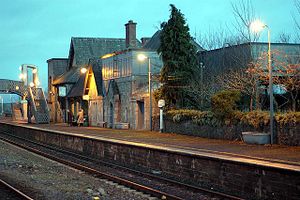
Portarlington (Irland)
Portarlington Station
Portarlington (Irland) er en irsk by i County Laois og County Offaly i provinsen Leinster, i den centrale del af Republikken Irland med en befolkning på 6.004 indb i 2006